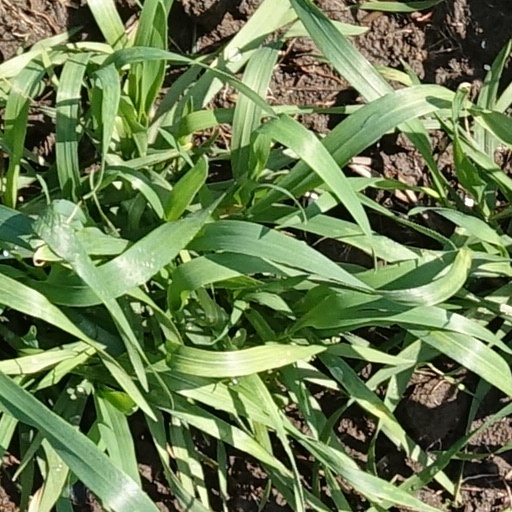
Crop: wheat